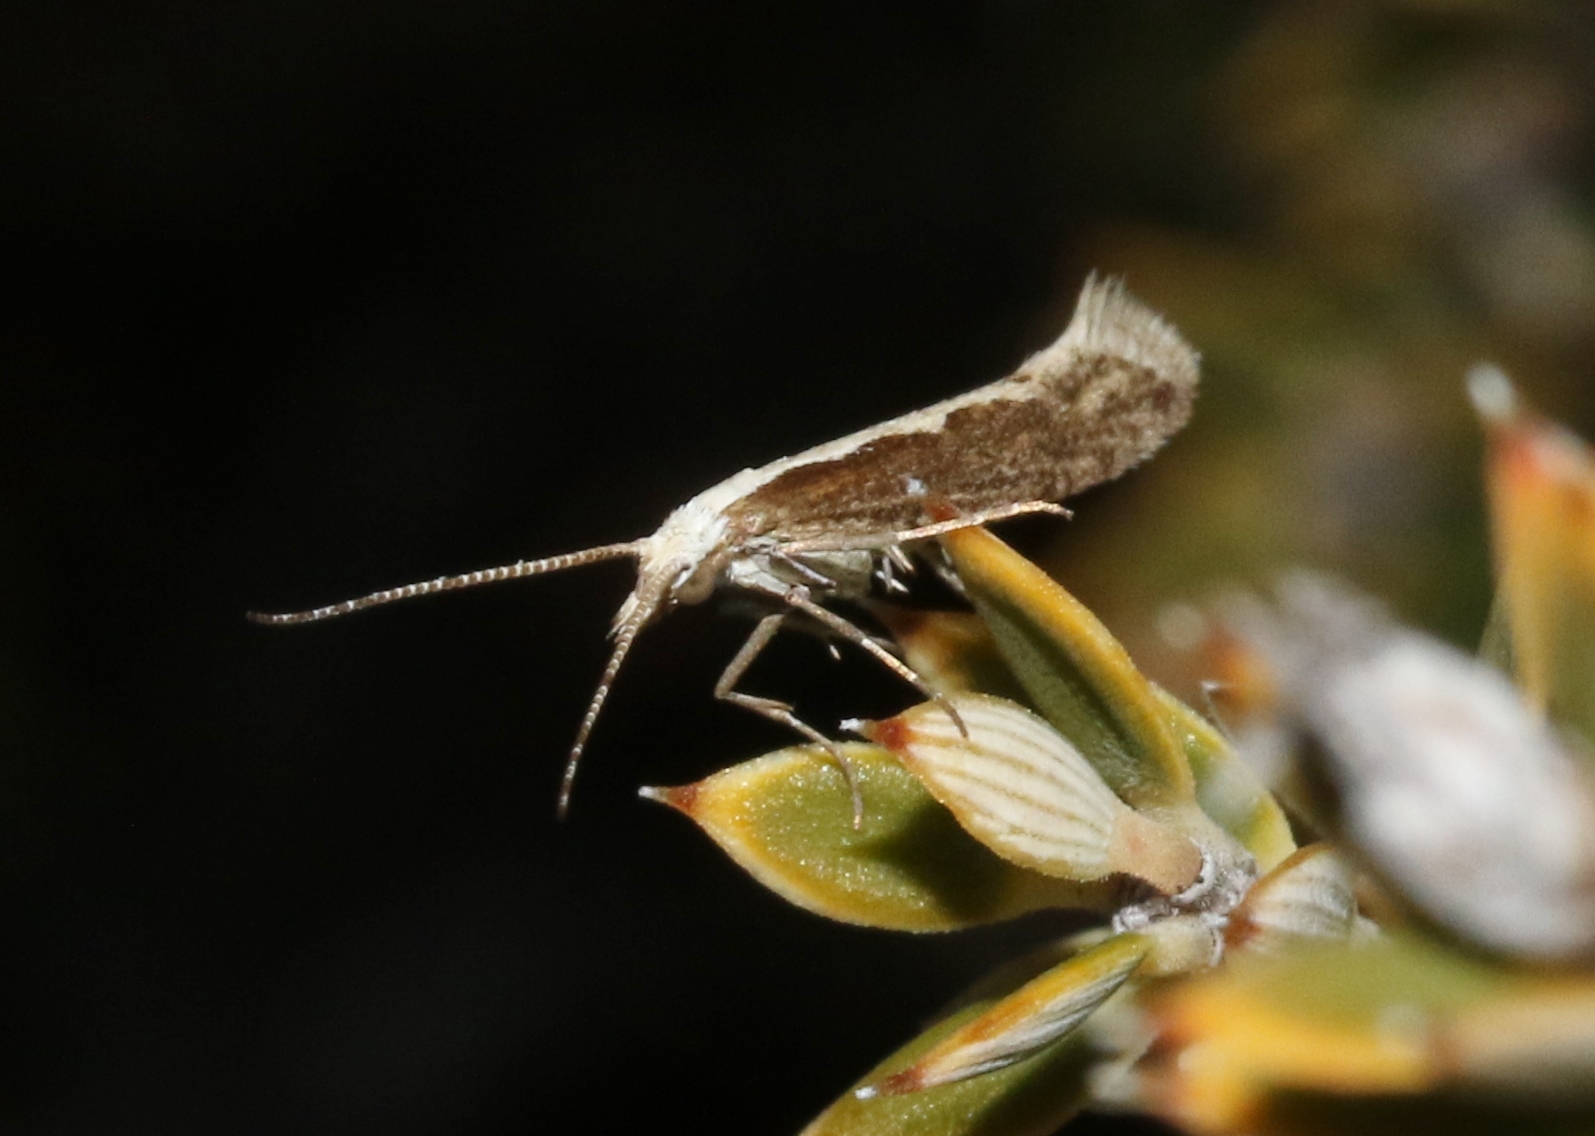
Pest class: diamondback_moth